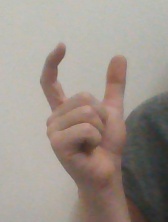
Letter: nun